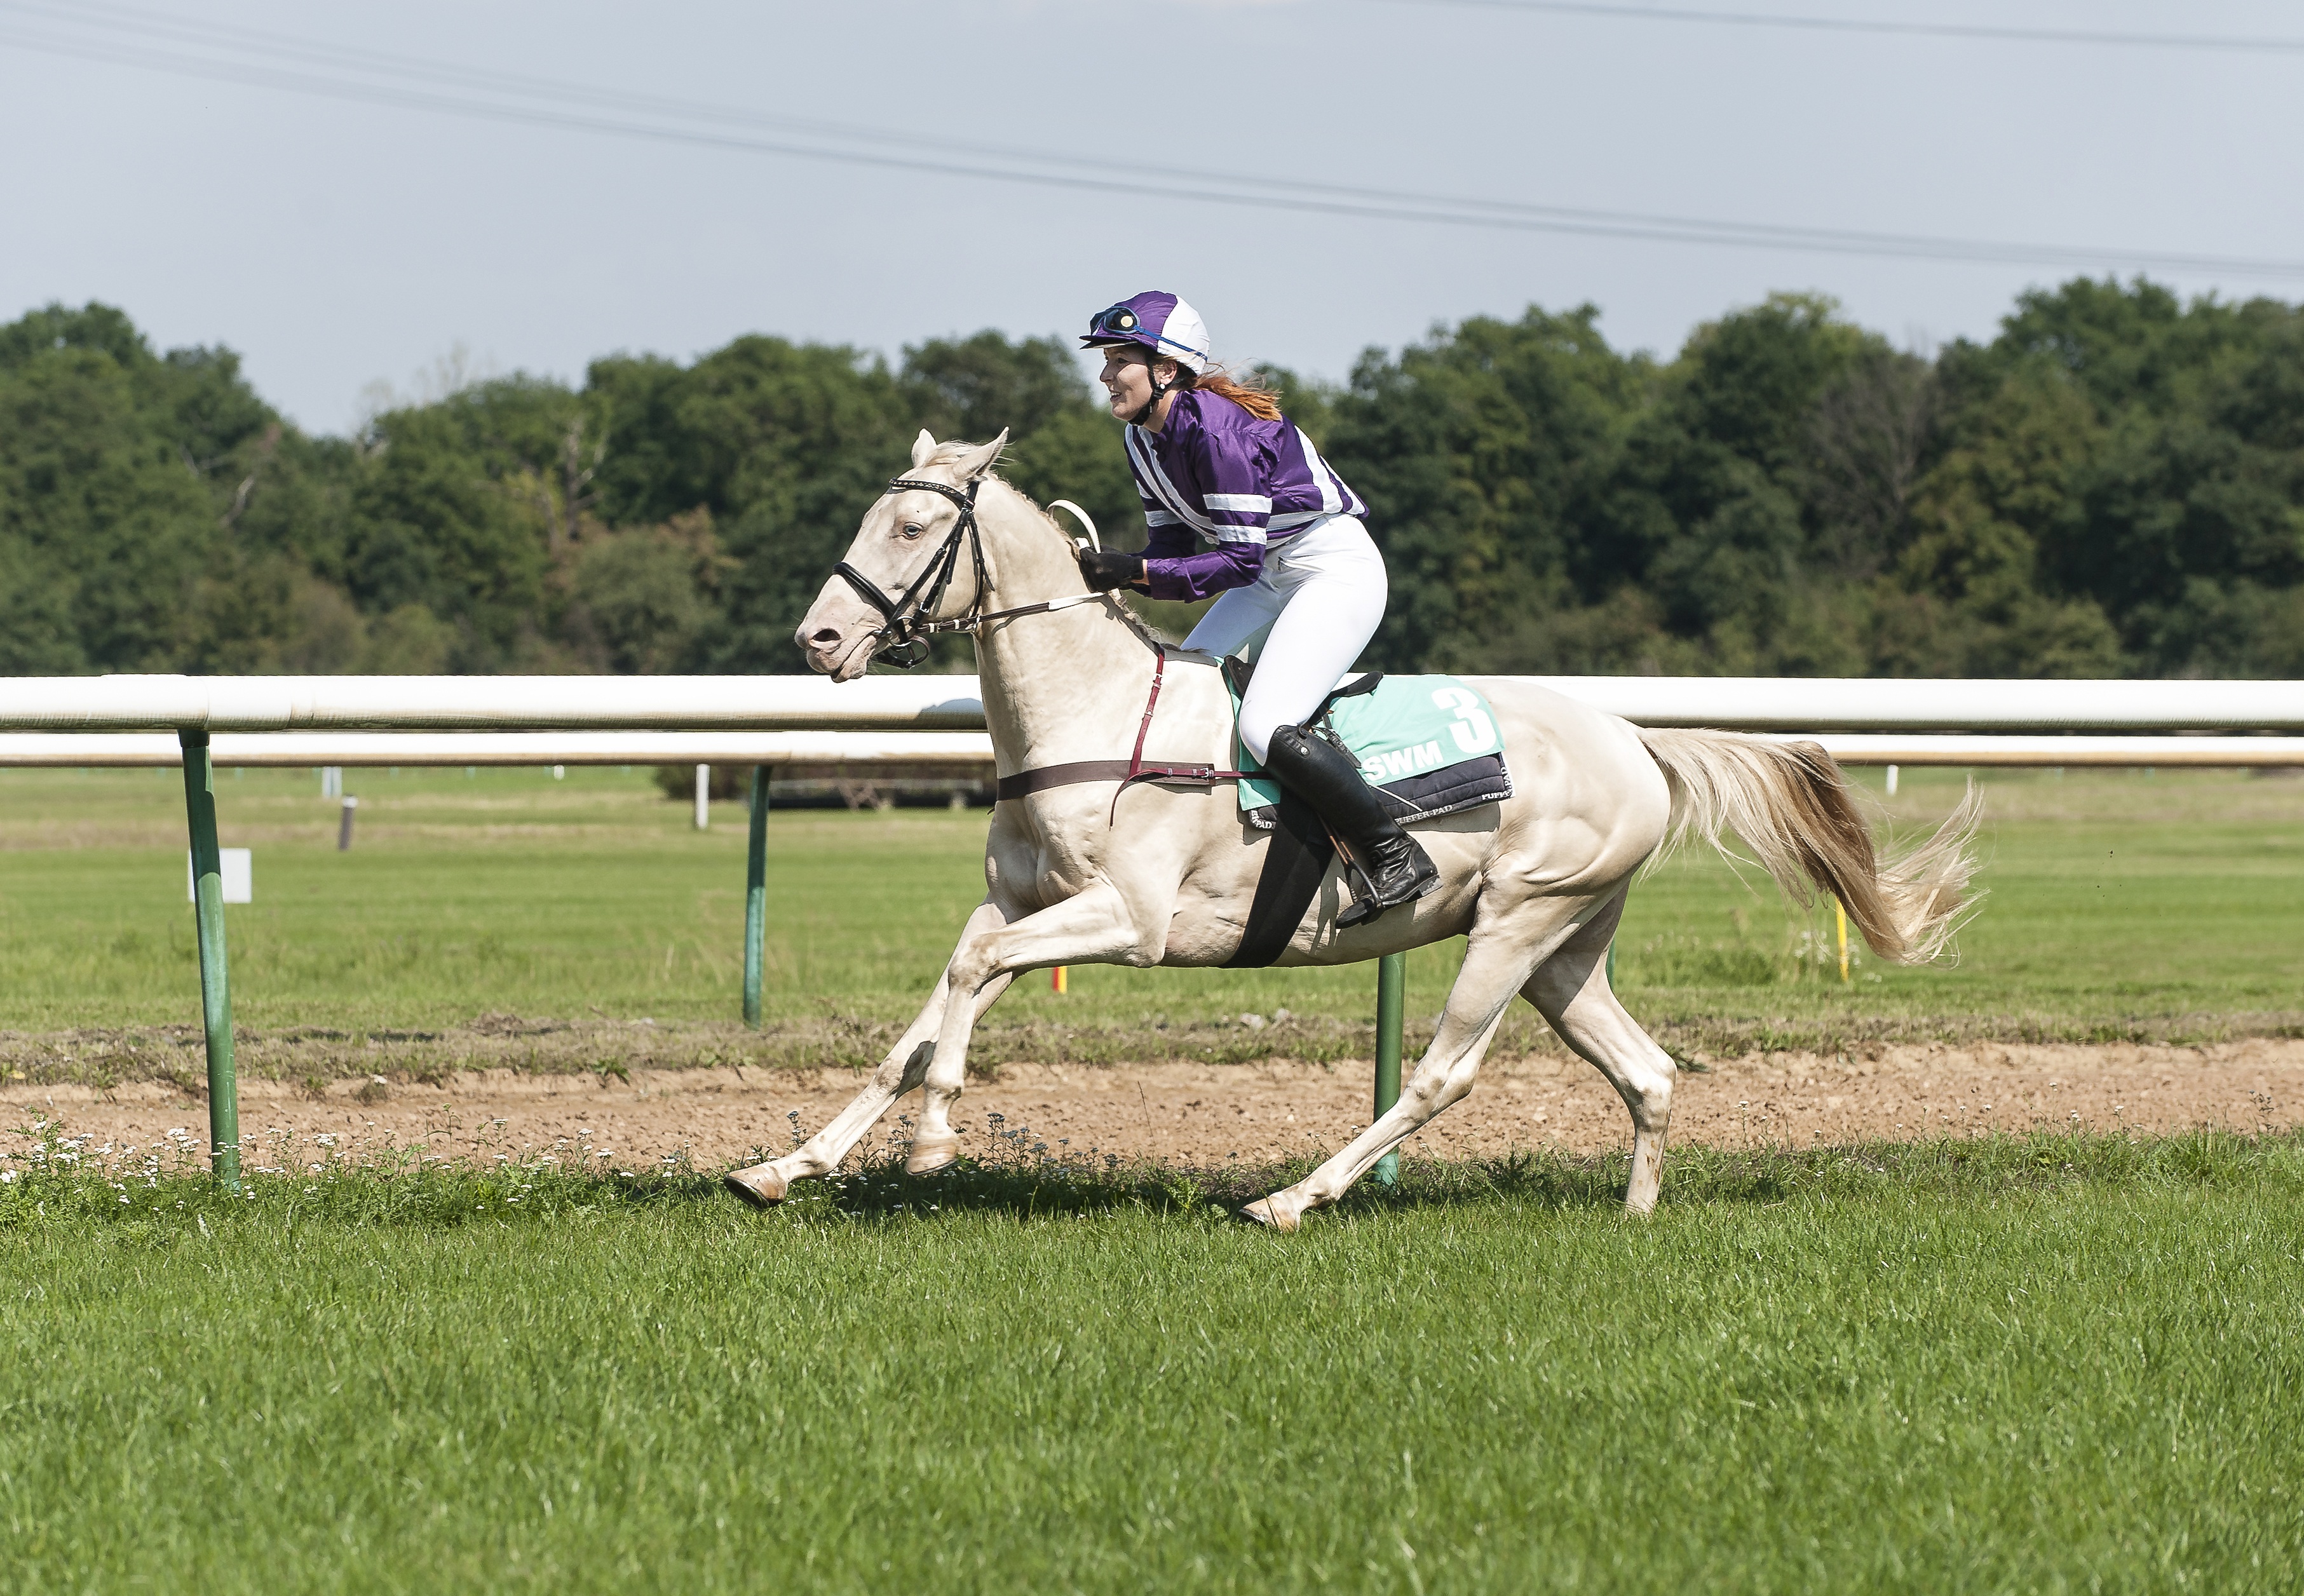
jumping, pasture, horse, mammal, stallion, ride, sports, mare, jockey, western riding, horsewoman, equestrianism, equitation, eventing, women's power, racetrack magdeburg, barrel racing, trail riding, horse like mammal, animal sports, english riding, equestrian sport, reining, endurance riding